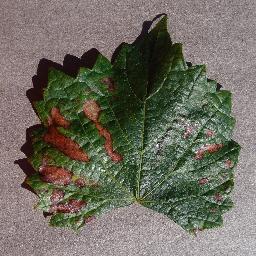
Label: Grape___Esca_(Black_Measles)